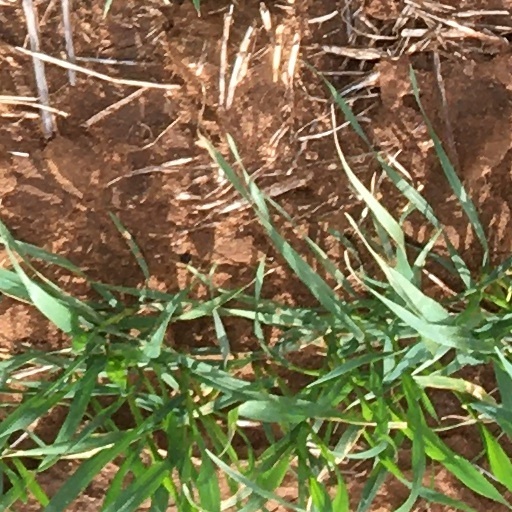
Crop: wheat